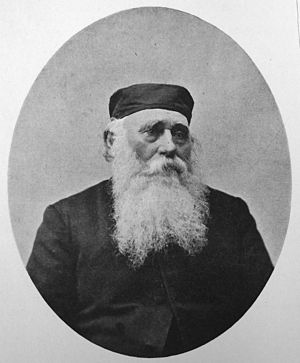
Hans Peter Børresen
Hans Peter Børresen (29. november 1825 - 23. september 1901) var medstifter af Dansk Santalmission,
Hans Peter Børresen var sammen med den norske straffefange Lars Olsen Skrefsrud stifter af Dansk Santalmission, som i dag er en del af Danmission. Han var gift med missionær Caroline Børresen.